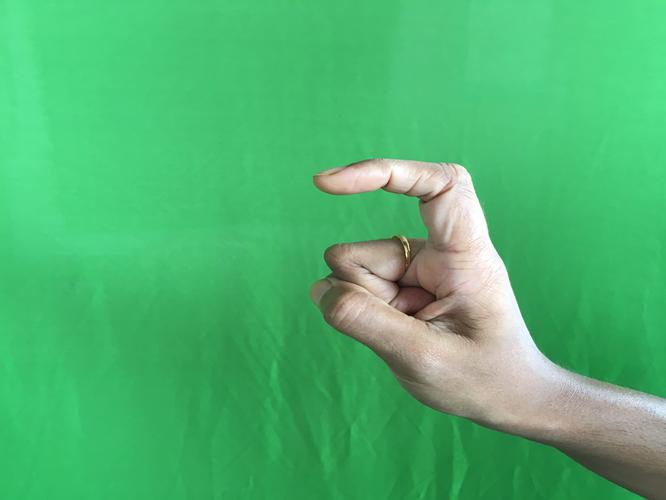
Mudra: Tamarachudam
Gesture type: single_hand